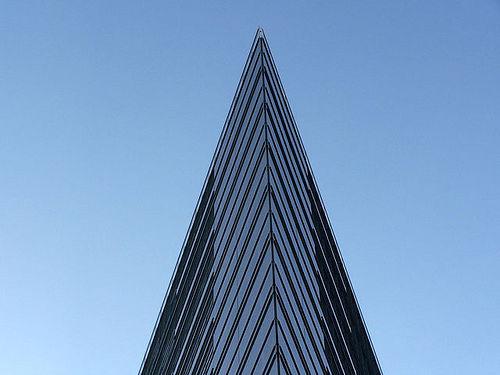
Weather: sun or clear